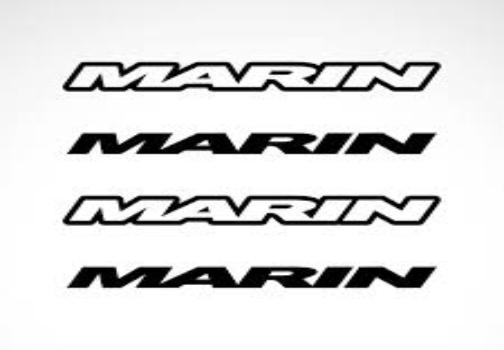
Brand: marin bikes
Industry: Transportation